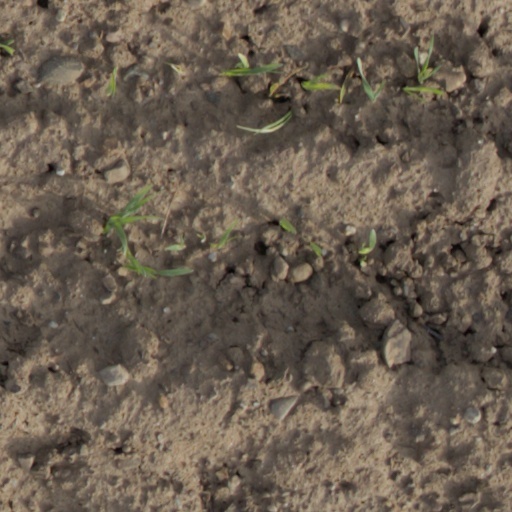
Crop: wheat